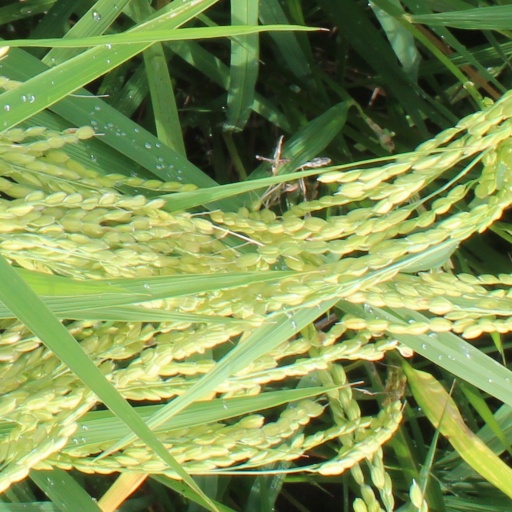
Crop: rice